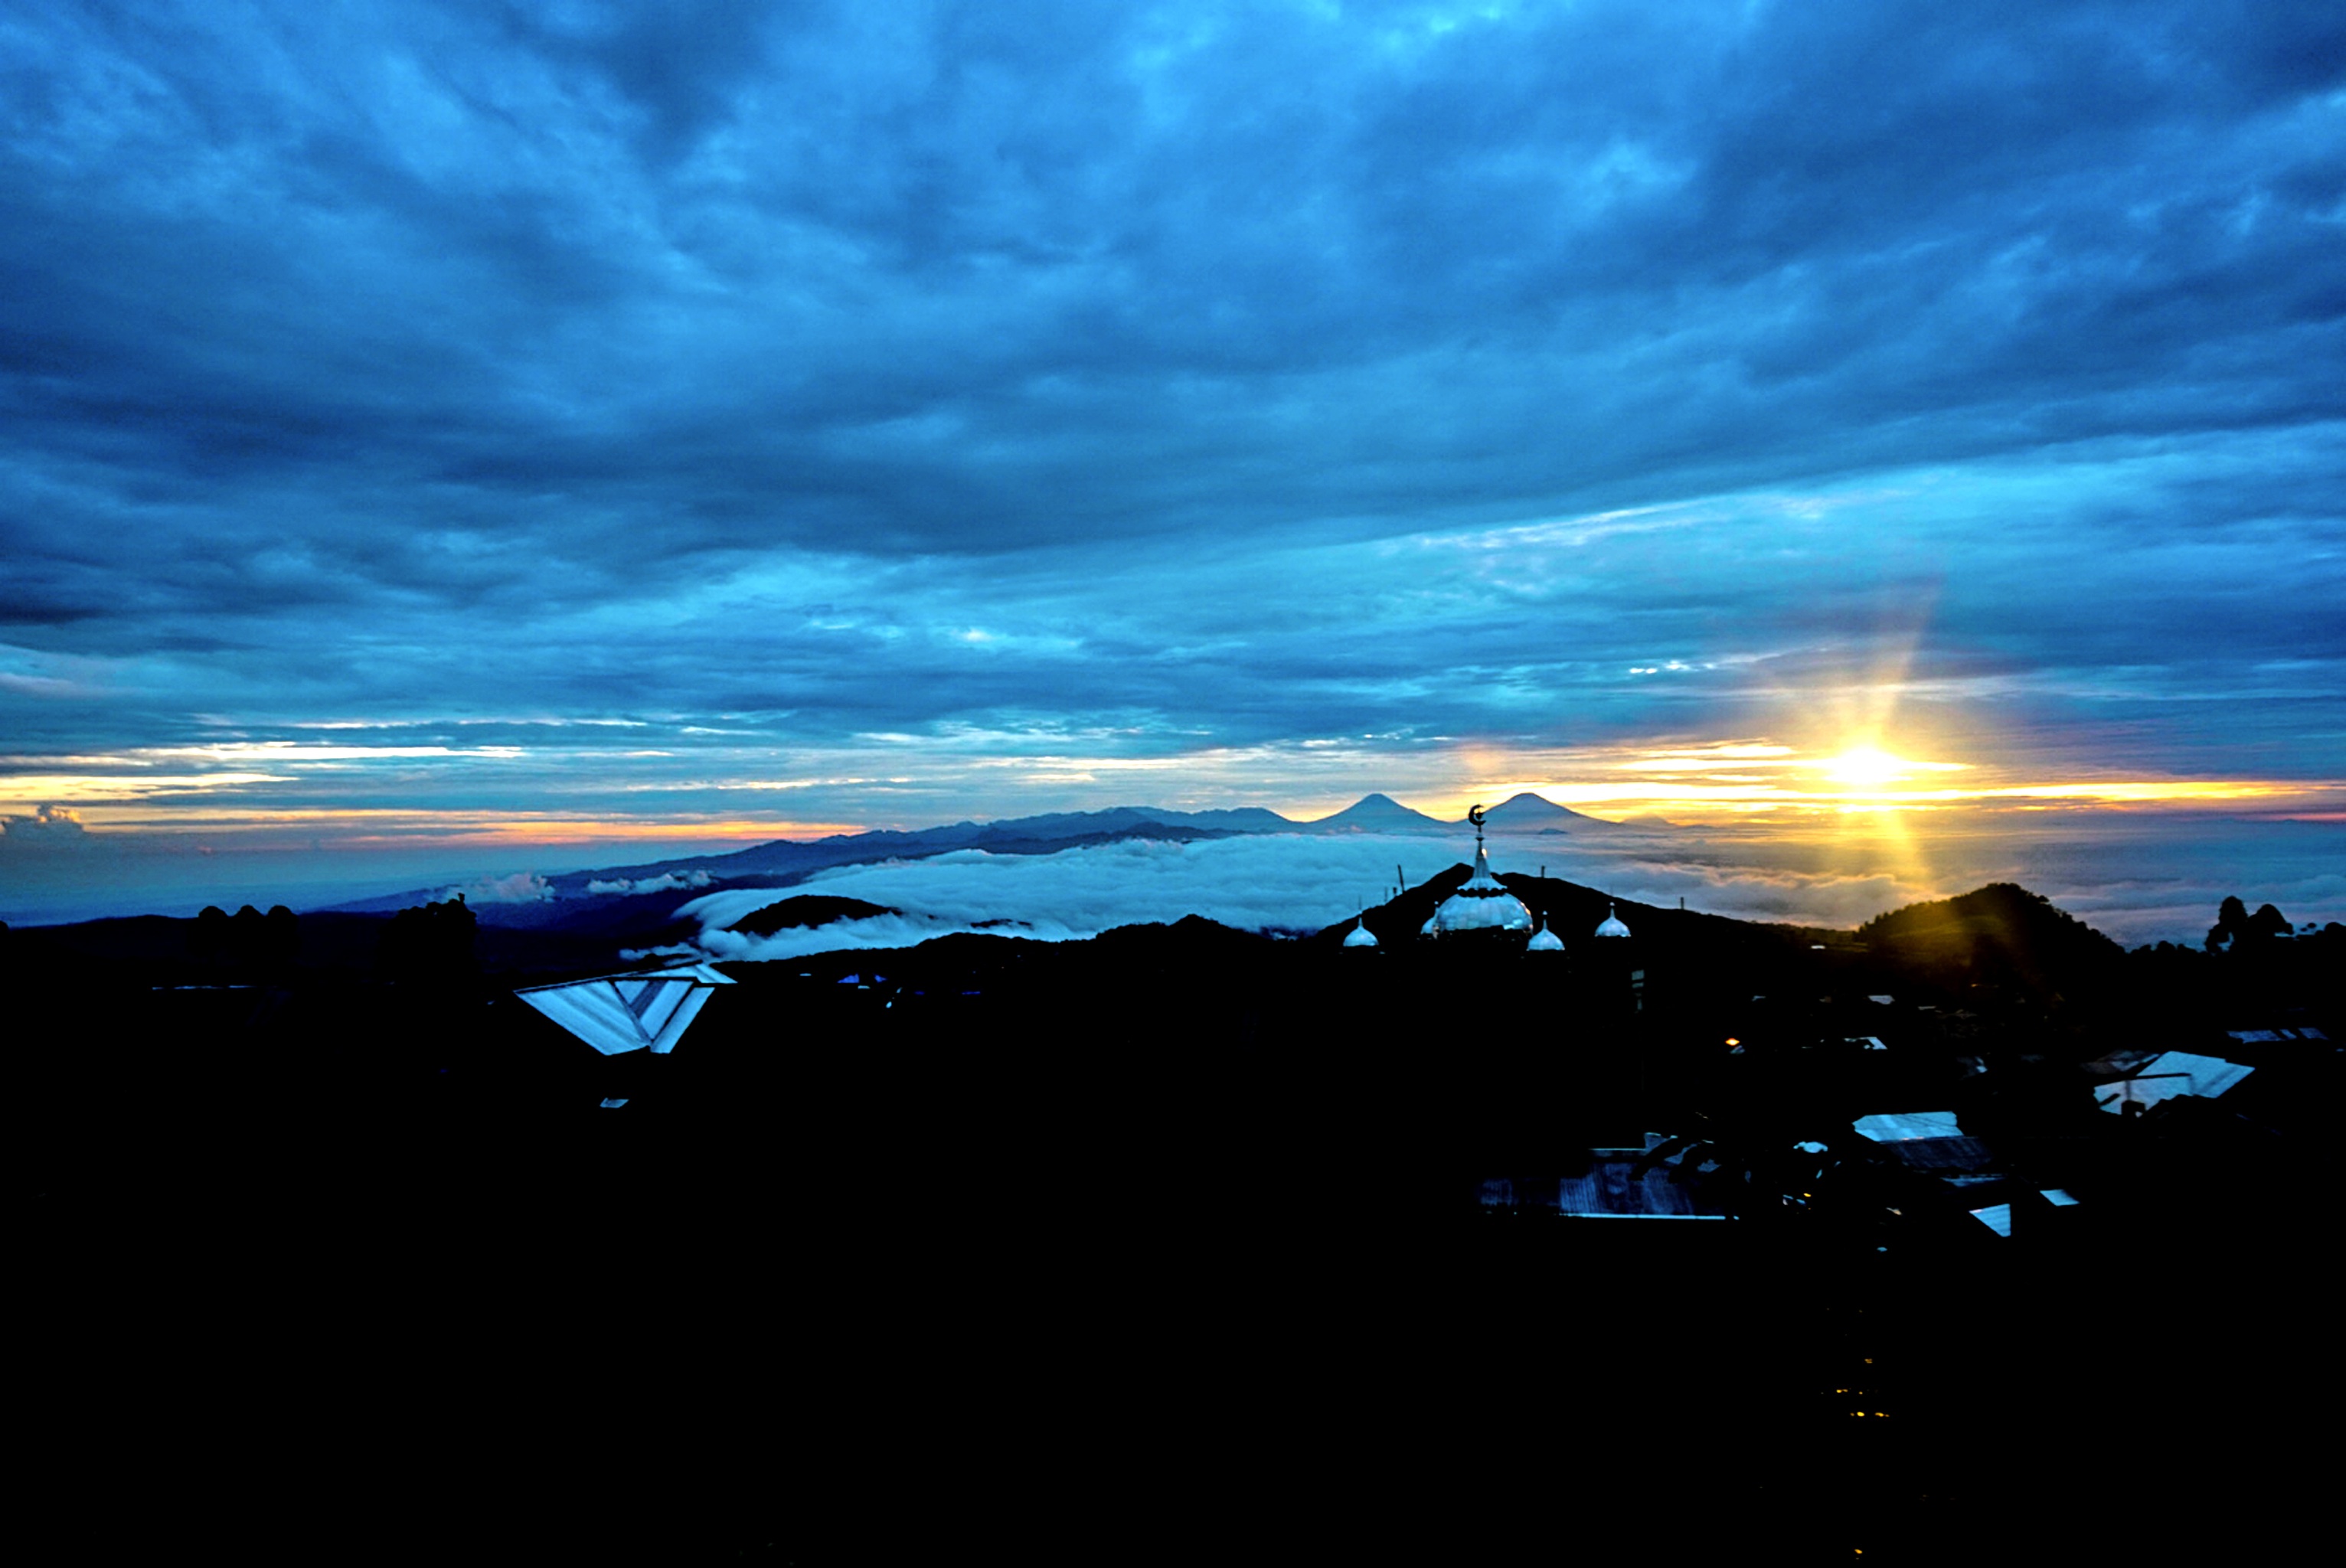
horizon, light, cloud, sky, sunrise, sunset, night, sunlight, morning, dawn, atmosphere, dusk, evening, reflection, darkness, afterglow, meteorological phenomenon, atmosphere of earth